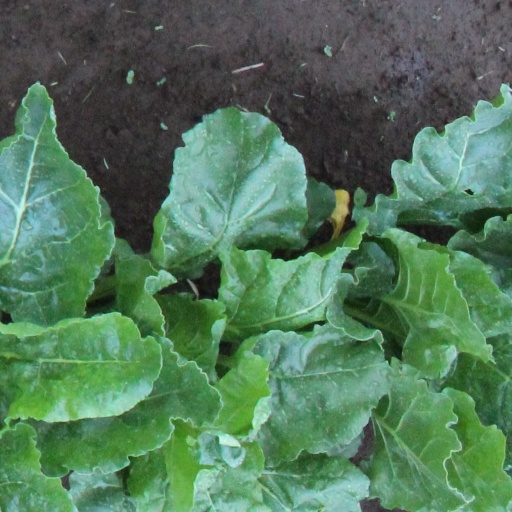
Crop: sugar beet